Knotted polymers

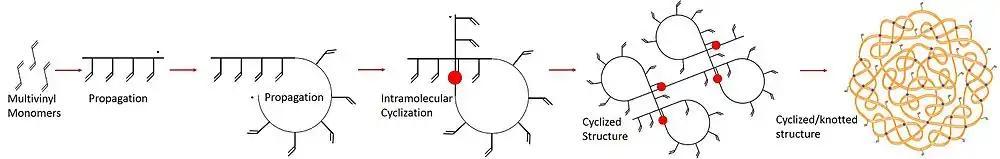
Figure 2. Single chain cyclized/knotted polymers synthesis approach.

In a similar way to normal ATRP, the polymerization is started by initiation to produce a free radical, followed by chain propagation and reversible activation/deactivation equilibrium. Unlike the polymerization of single vinyl monomers, for the polymerization of multivinyl monomers, the chain propagation occurs between the active centres and one of the vinyl groups from the free monomers. Therefore, multiple unreacted pendent vinyl groups are introduced into the linear primary polymer chains, resulting in a high local/spatial vinyl concentration. As the chain grows, the propagating centre reacts with their own pendent vinyl groups to form intramolecular cyclized rings (i.e. intramolecular cyclization). The unique alternating chain propagation/intramolecular cyclization process eventually leads to the single chain cyclized/knotted polymer architecture.